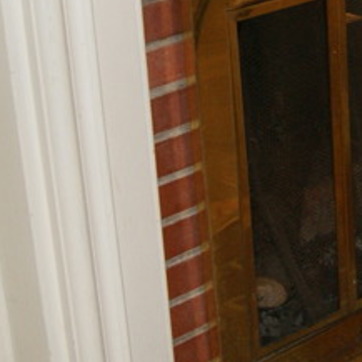
Material: brick